Marion Cotillard on screen and stage

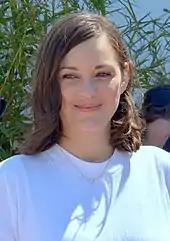
Cotillard at the 2017 Cannes Film Festival

Marion Cotillard is a French actress. She is known for her roles on stage and screen. She has received numerous awards and nominations and as of , Cotillard's films have grossed more than $3.7 billion at the worldwide box-office and have sold more than 75 million admissions in France.